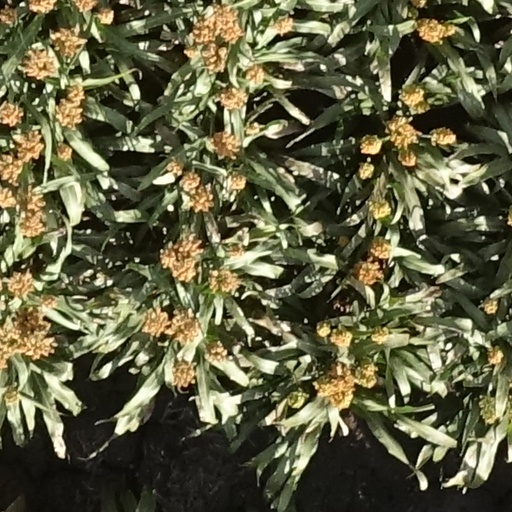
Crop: sorghum